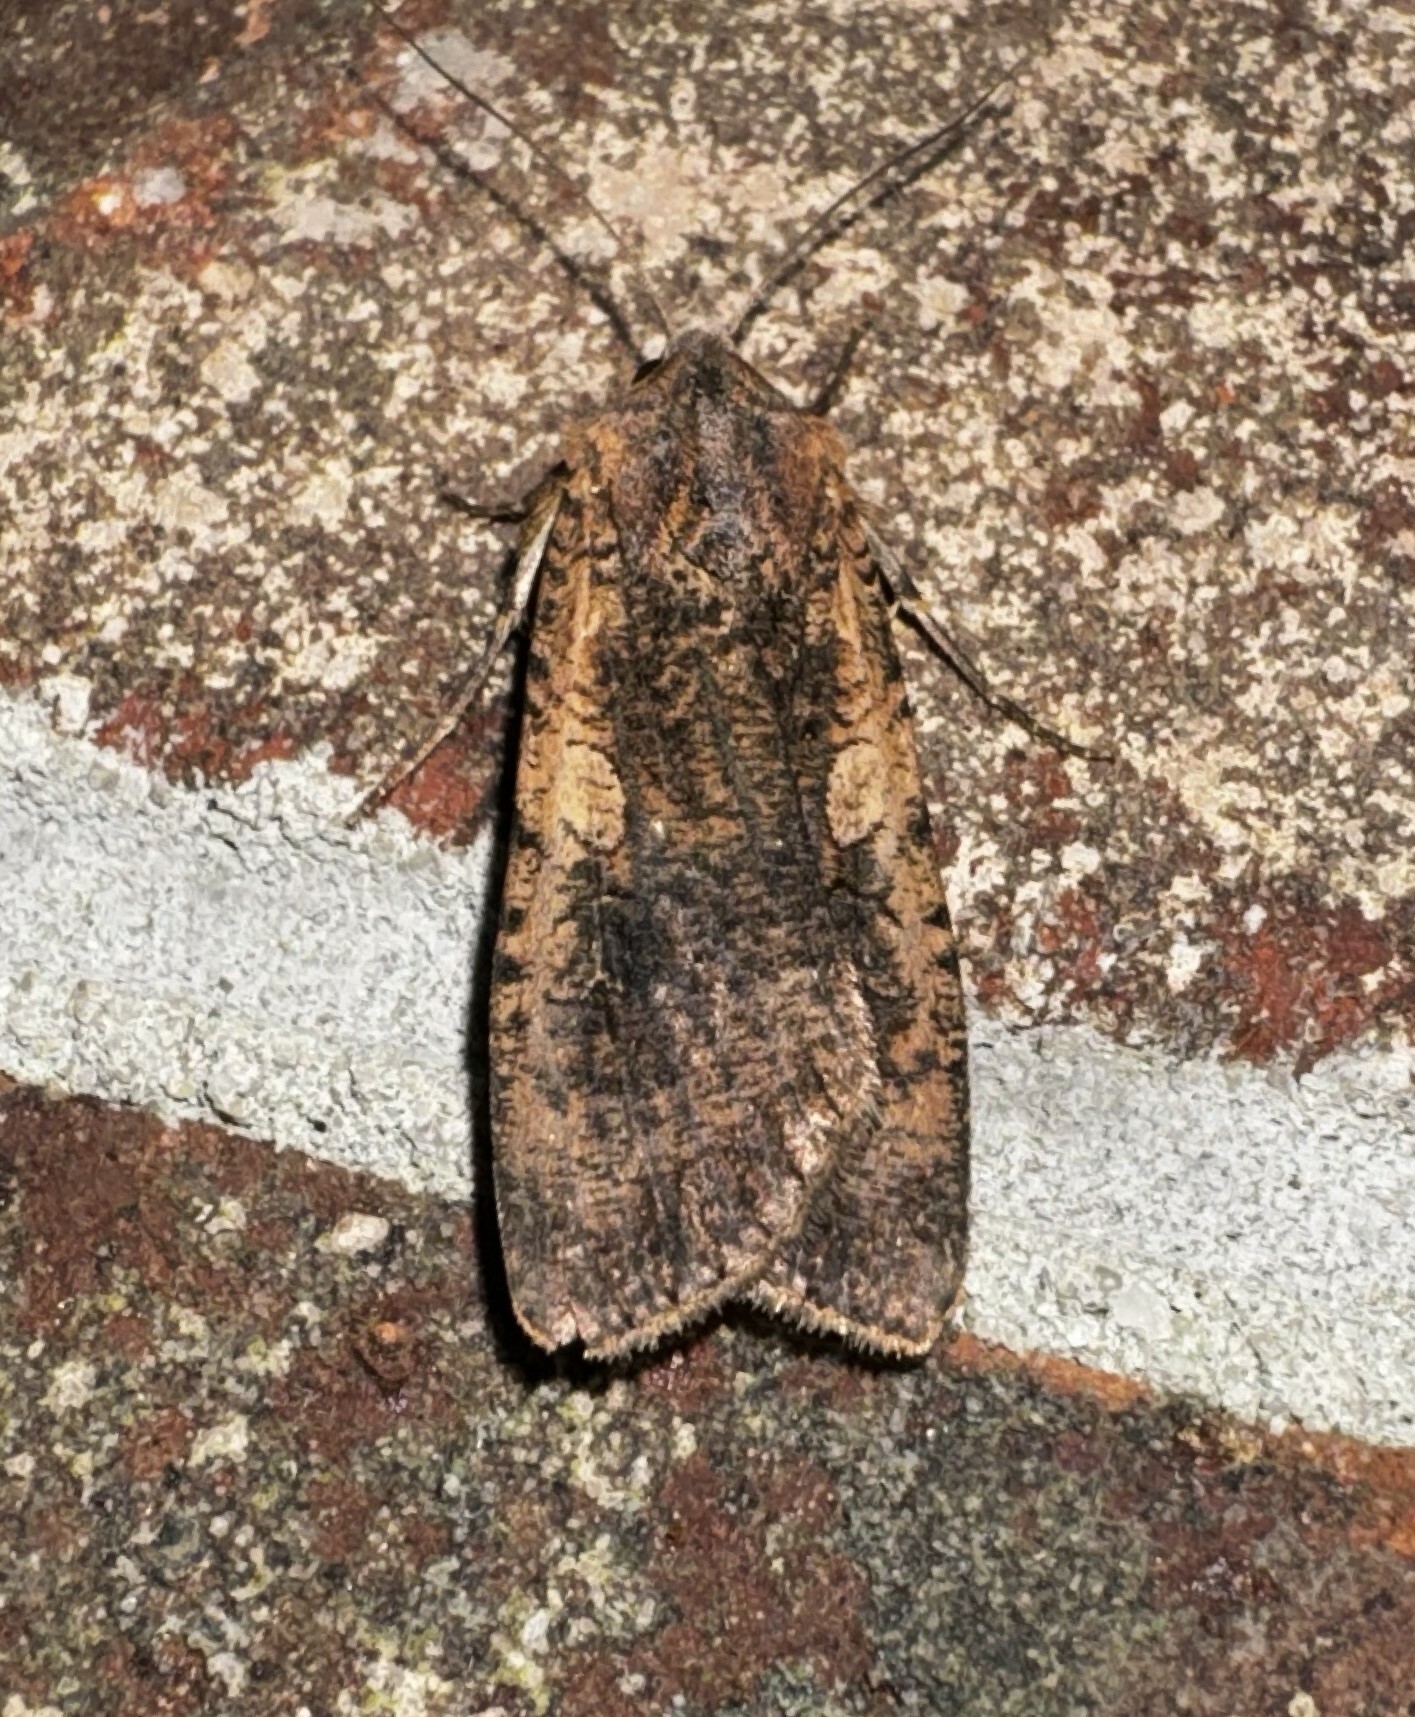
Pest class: cutworms